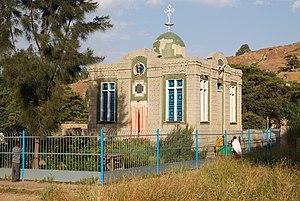
L’église Sainte-Marie-de-Sion est la plus importante église d'Éthiopie, située dans la ville d'Aksoum, dans la province du Tigray.